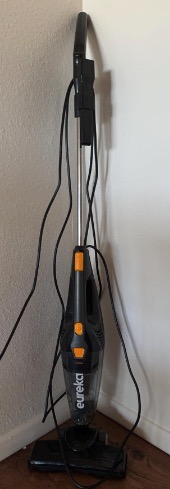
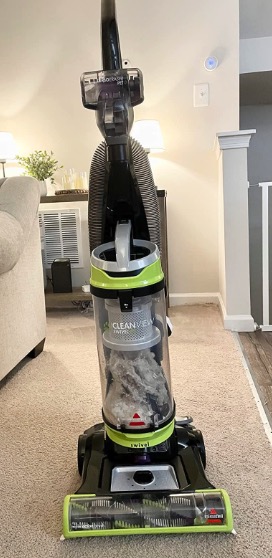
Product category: items_vacuum
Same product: no